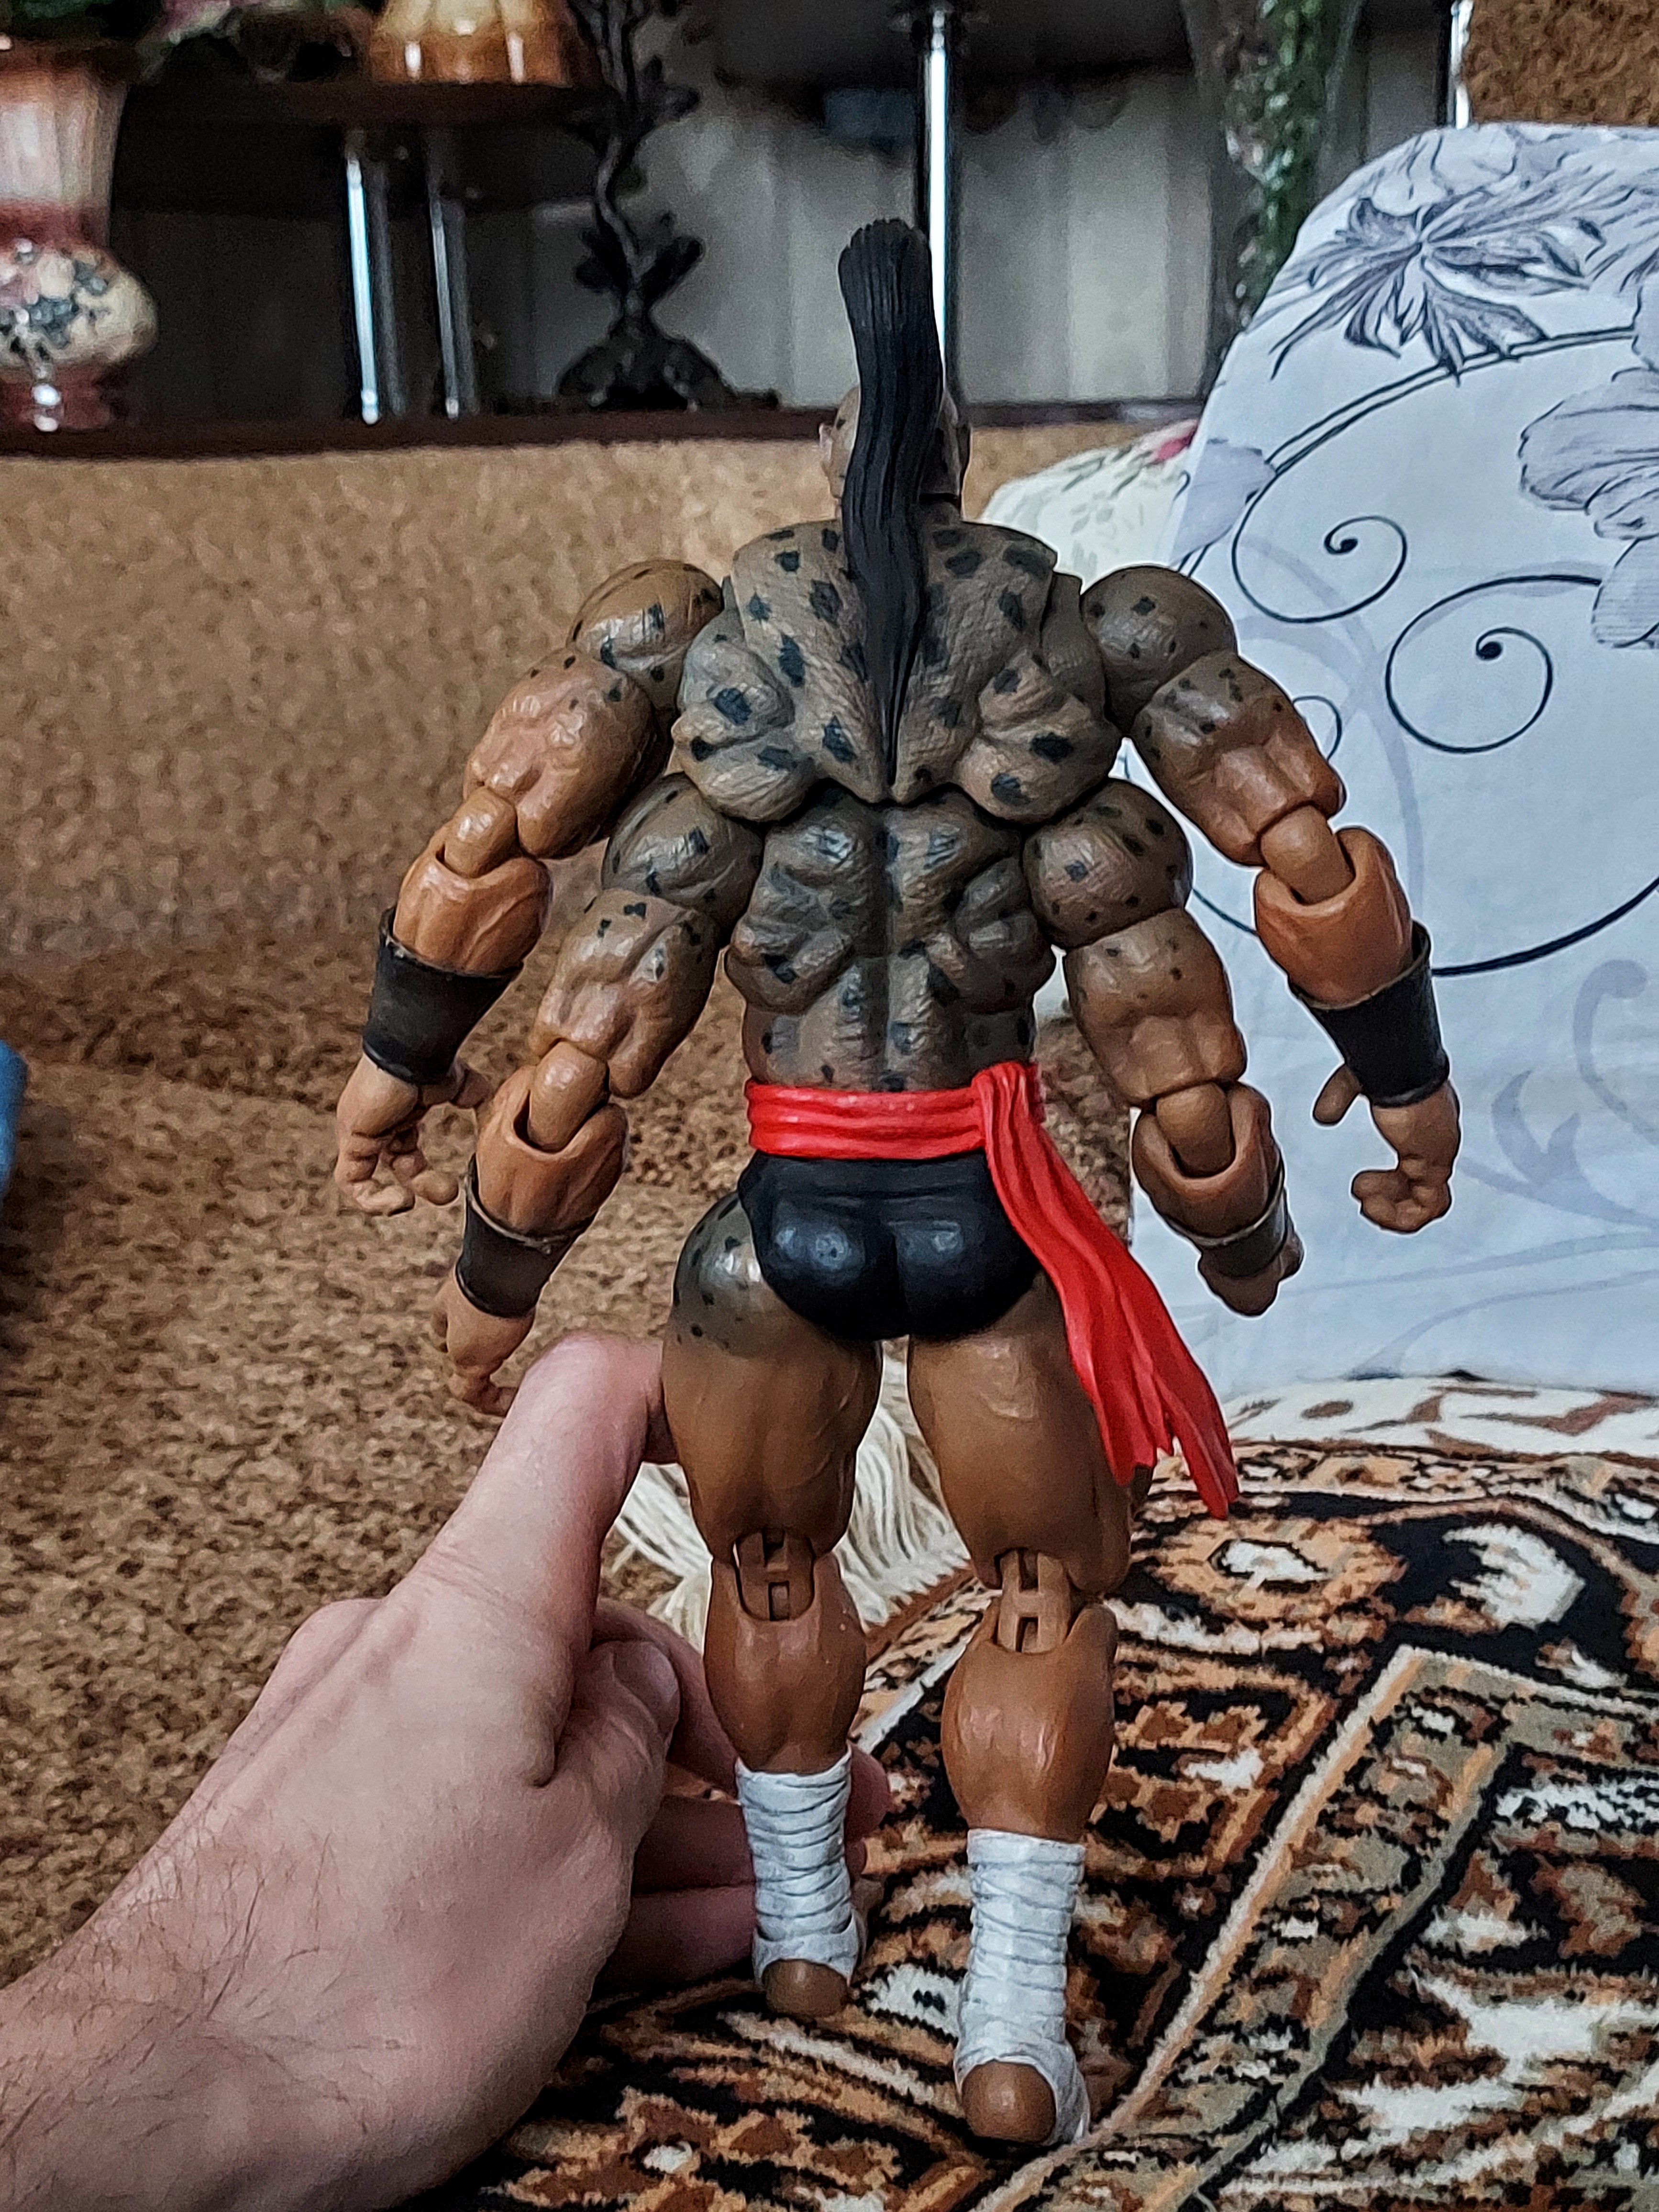
Shokan, storm, collectibles, warrior, fighter, action, figure, gesture, finger, cool, thumb, wood, art, toy, metal, fictional character, action figure, chest, illustration, lamp, human leg, fiction, machine, visual arts, nail, flesh, animation, personal protective equipment, figurine